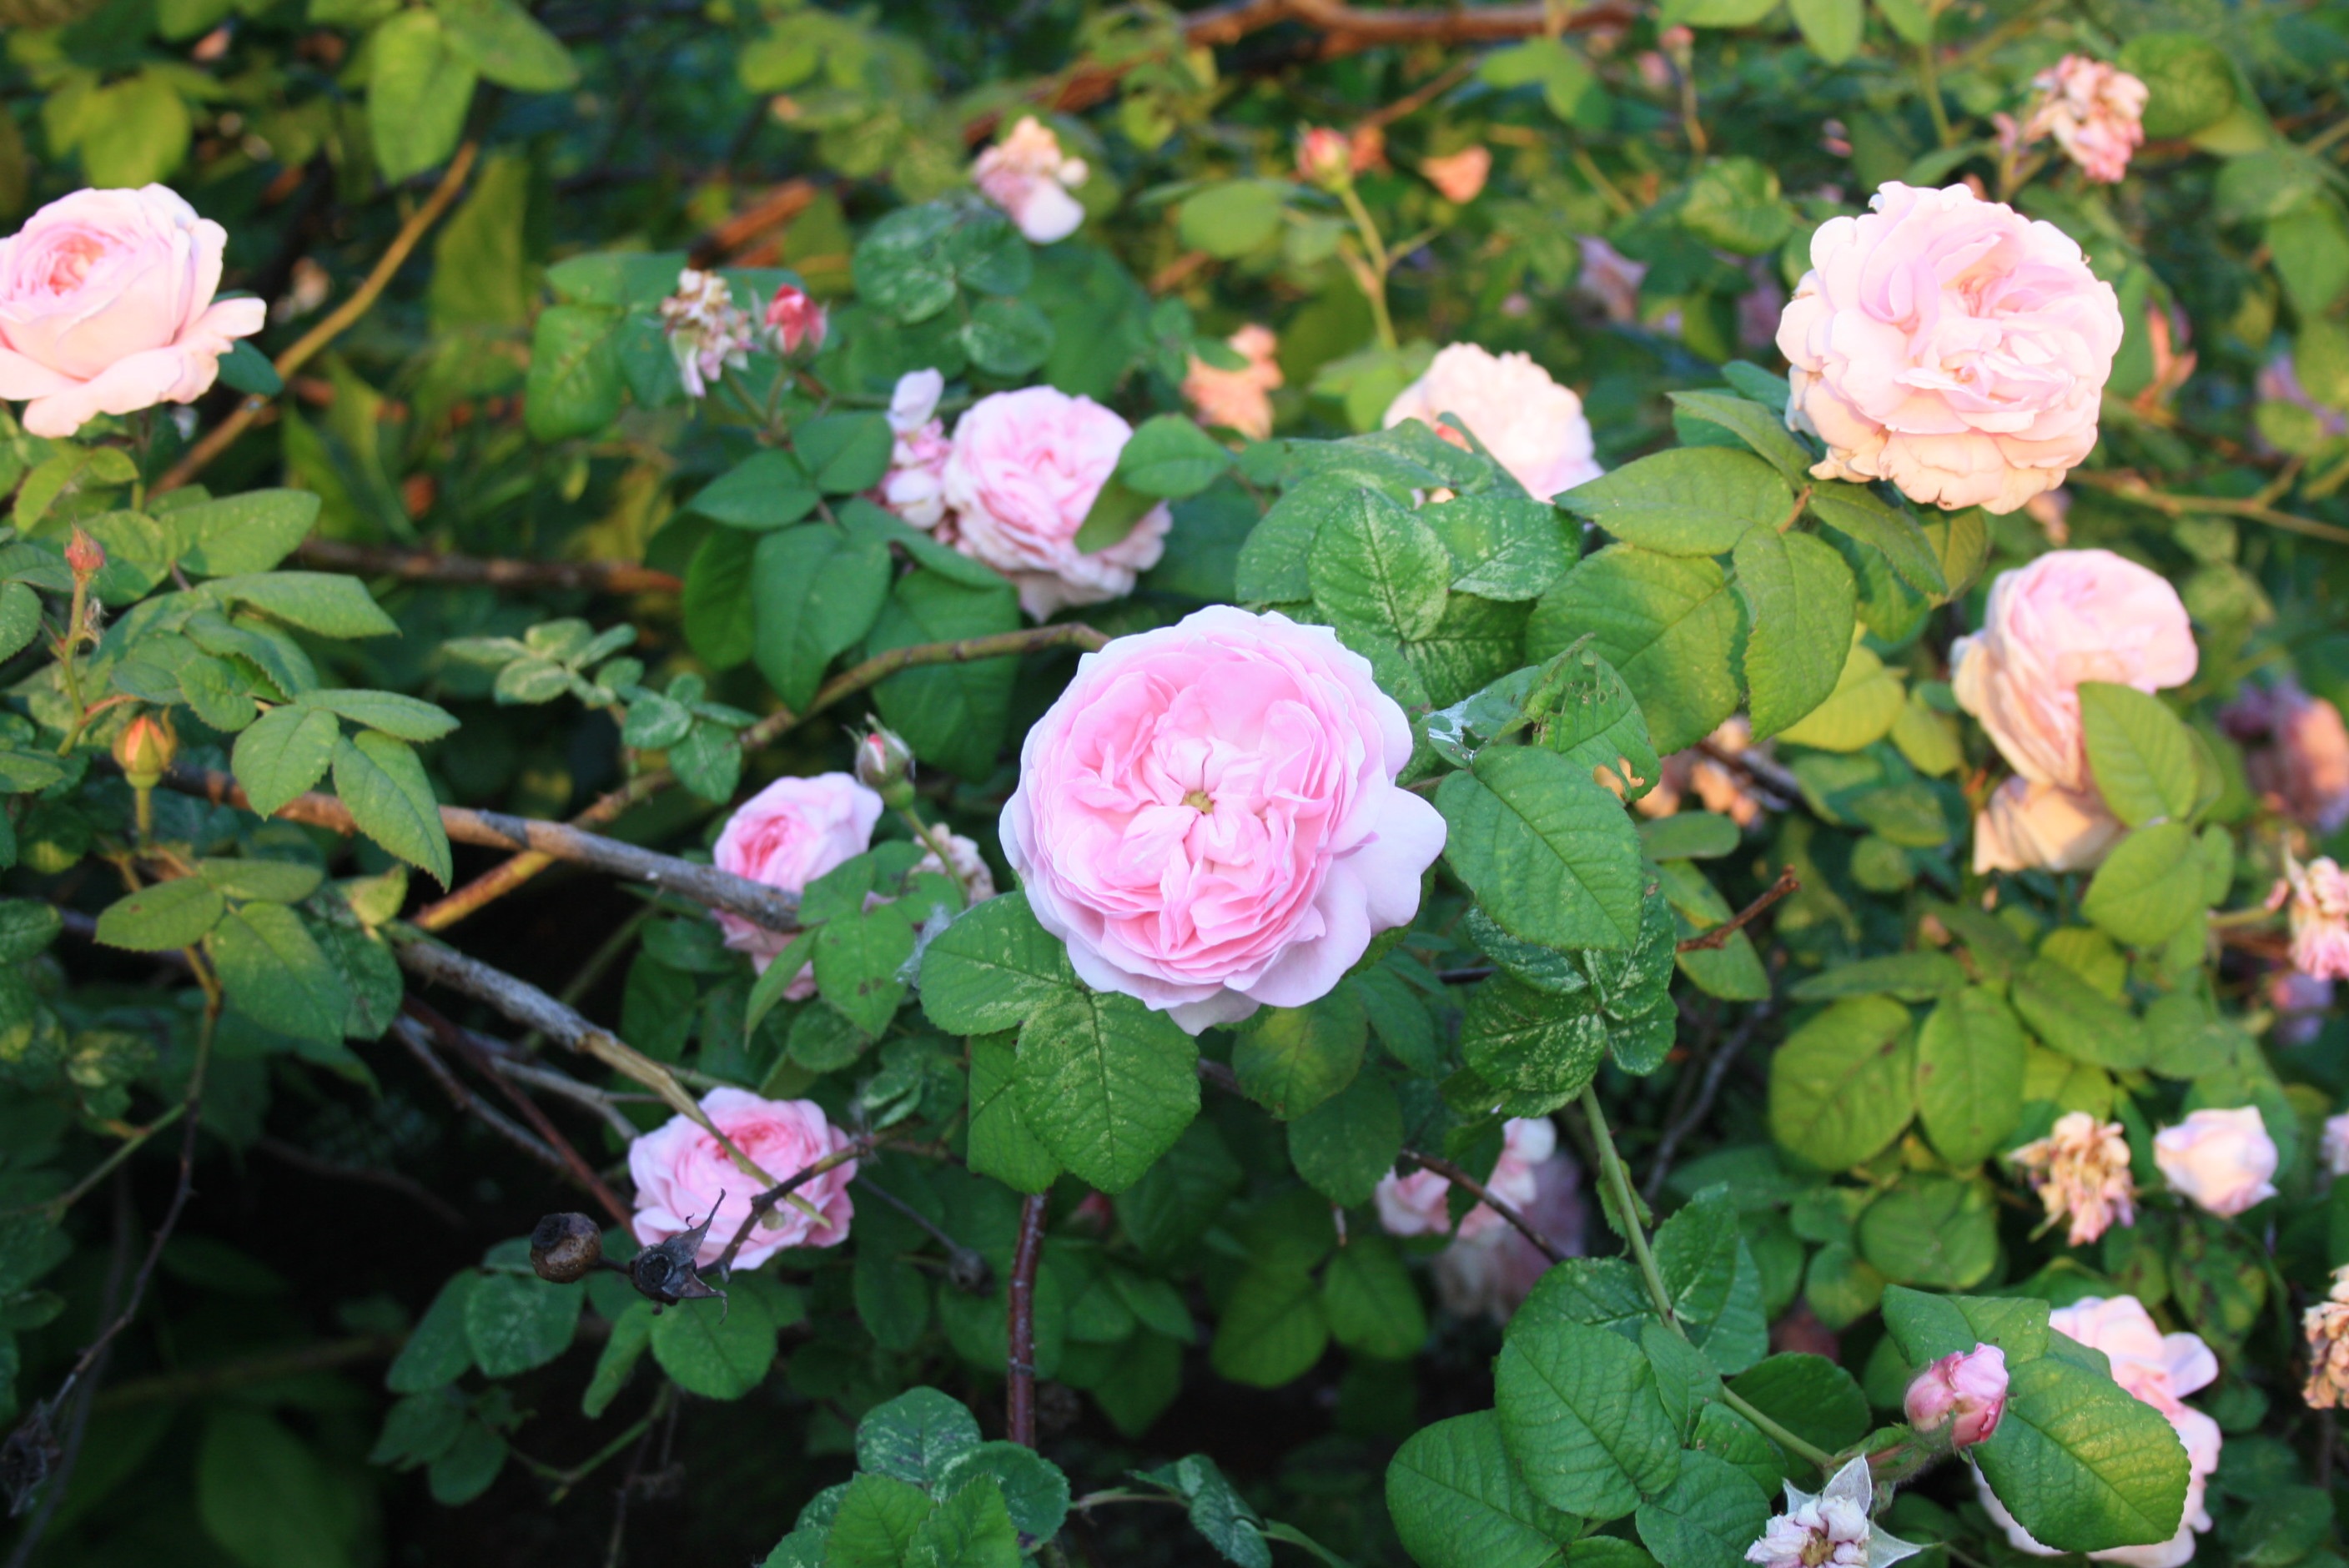
plant, flower, petal, rose, garden, flowers, flower bed, roses, petals, shrub, floribunda, flowering plant, garden roses, rose family, pale pink, rosa rugosa, annual plant, burnet rose, land plant, rosa centifolia, rose order, rosa rubiginosa, rosa gallica, multiflora rose, rosa wichuraiana, prickly rose